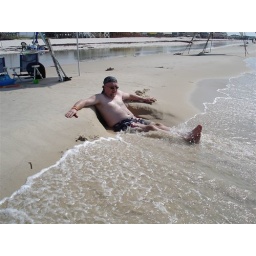
David in a beach chair Aug 05